Dimitrios Itoudis

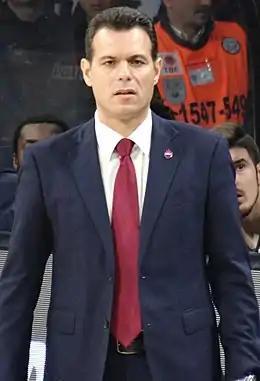
Itoudis at the game between Anadolu Efes and CSKA Moscow, in November 2017.

Dimitrios Itoudis (alternate spelling: Dimitris) (born September 8, 1970) is a Greek professional basketball coach who is currently the head coach for Hapoel Tel Aviv of the Israeli Premier League and the EuroCup. He formerly coached the Greece men's national basketball team.